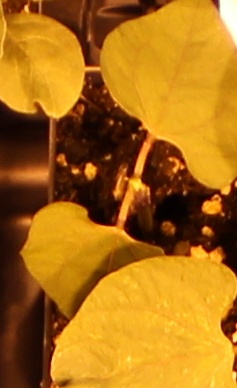
Label: Blackbean